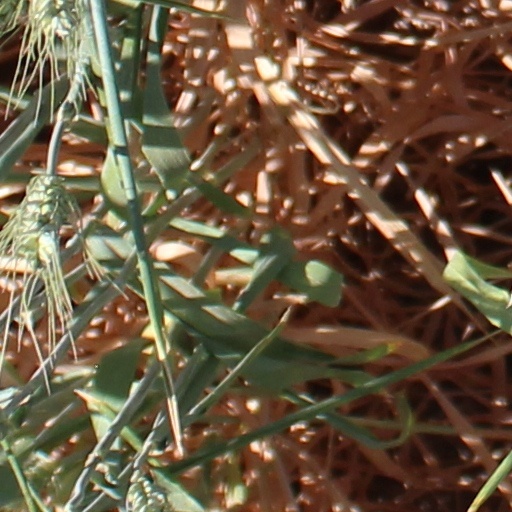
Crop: wheat